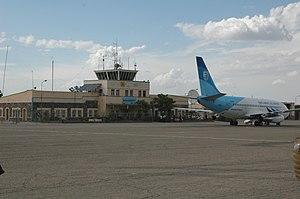
L'aéroport d'Hérat est situé à 10 km au sud-est de la ville d'Hérat, à l'est de la route reliant Hérat à Farah, près de Guzara dans le district de Guzara.